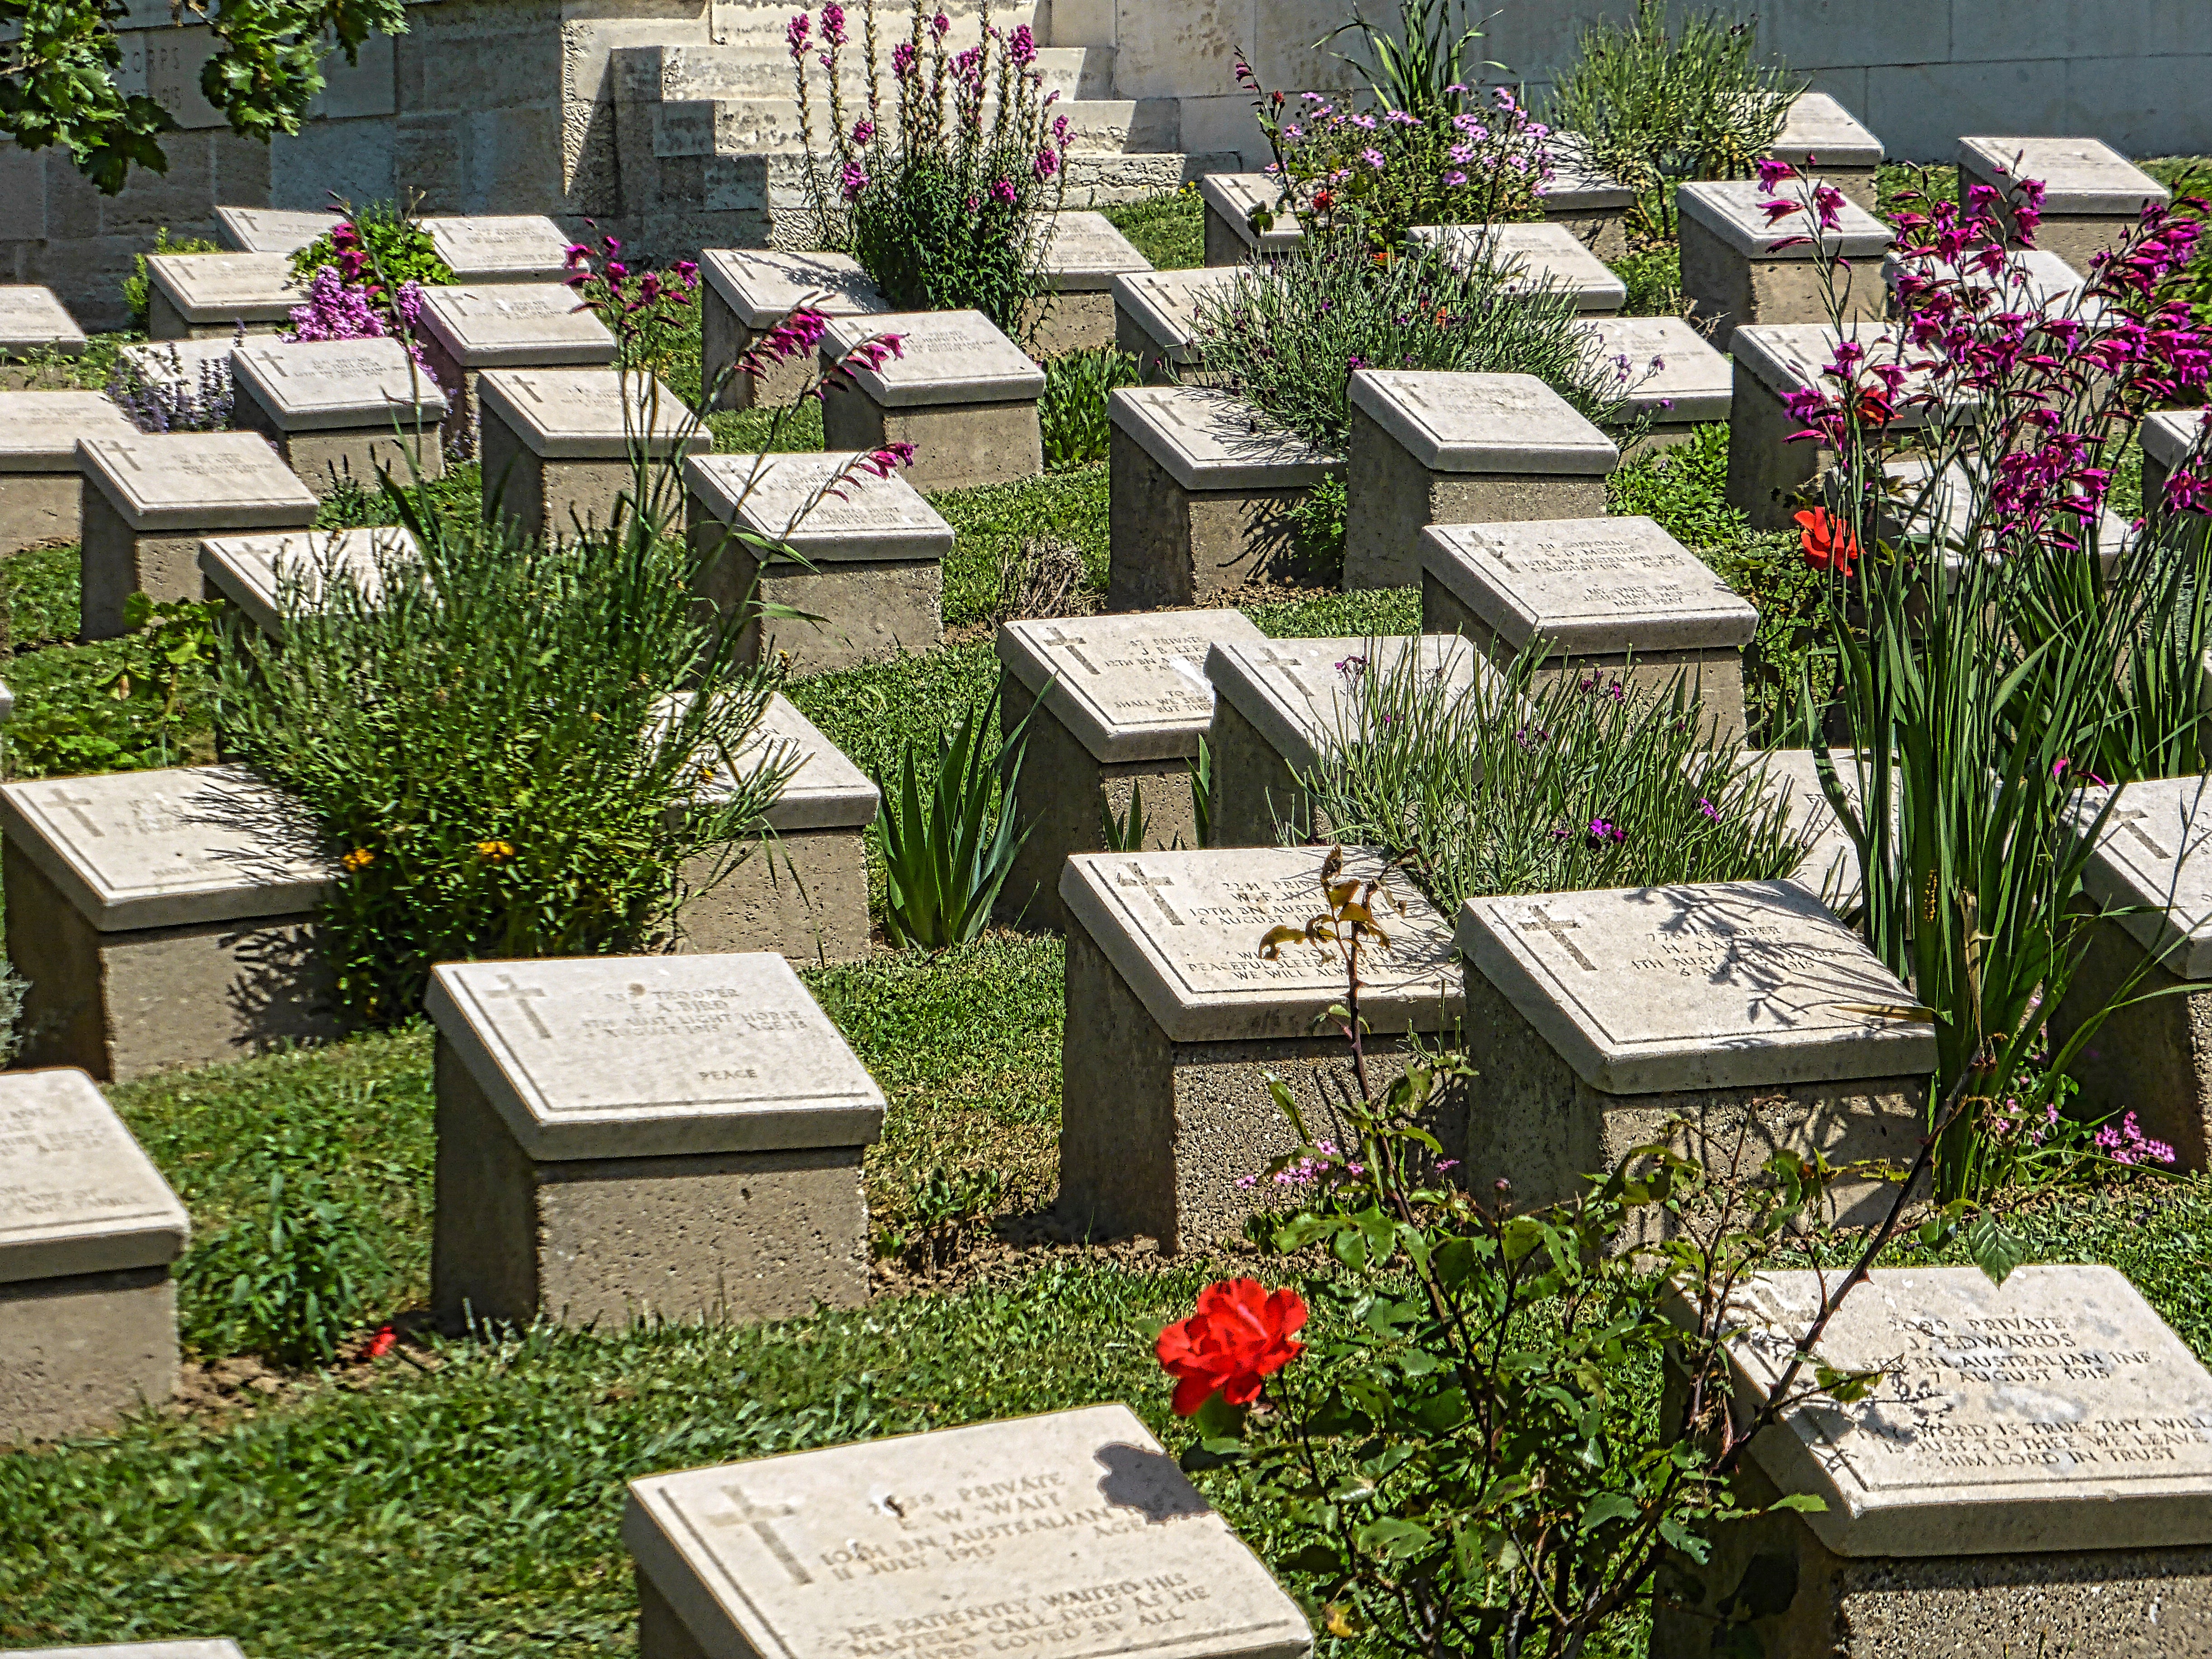
plant, flower, military, botany, historic, cemetery, garden, dead, flora, aisle, grave, memorial, war, graveyard, headstones, flowerpot, remembrance, graves, anzac, yard, tombstones, war memorial, floristry, battlefield, monuments, floral design, flower arranging, landscape architect